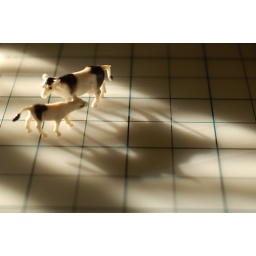
Plastic cows on a cutting mat on my desk in the evening sunlight.